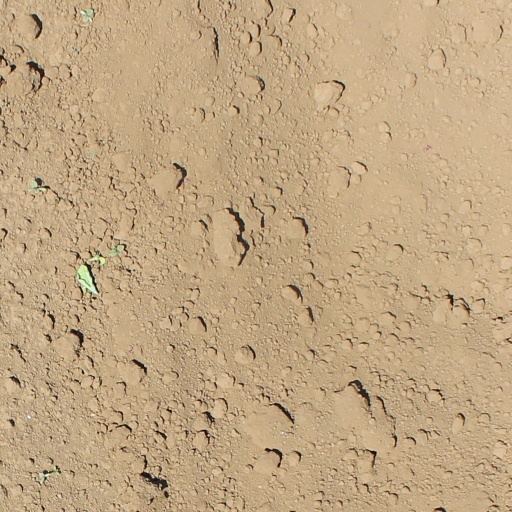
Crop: soybean